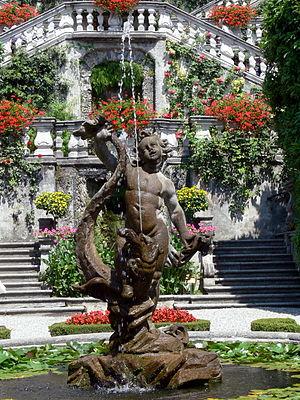
Les Grandi Giardini Italiani forment une association qui regroupe les principaux jardins d'Italie.